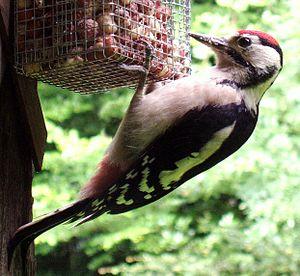
Le Pic épeiche est l'espèce de pics la plus répandue et la plus commune en Europe et dans le Nord de l'Asie. Faisant partie des pics de taille moyenne, il se caractérise par un plumage rayé de blanc et de noir et une tache rouge écarlate sur le bas-ventre près de la queue.